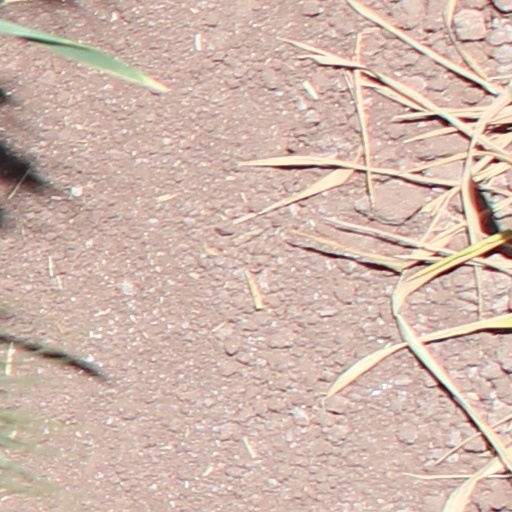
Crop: wheat